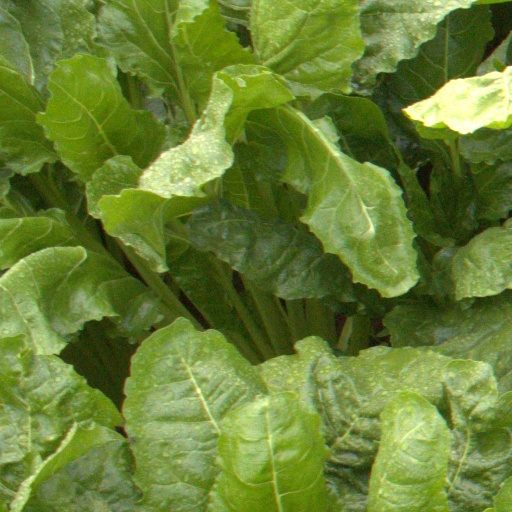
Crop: sugar beet